Protein

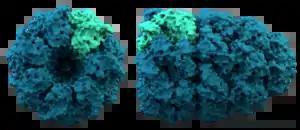
The crystal structure of the chaperonin, a huge protein complex. A single protein subunit is highlighted. Chaperonins assist protein folding.

Most proteins consist of linear polymers built from series of up to 20 -α-amino acids. All proteinogenic amino acids have a common structure where an α-carbon is bonded to an amino group, a carboxyl group, and a variable side chain. Only proline differs from this basic structure as its side chain is cyclical, bonding to the amino group, limiting protein chain flexibility. The side chains of the standard amino acids have a variety of chemical structures and properties, and it is the combined effect of all amino acids that determines its three-dimensional structure and chemical reactivity.